Donald Trump 2024 presidential campaign

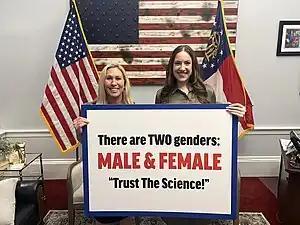
Georgia representative Marjorie Taylor Greene and Libs of TikTok founder Chaya Raichik, two Trump advocates and proponents of the 2020s reaction against the LGBTQ community; Trump's policies reflected this sentiment

Trump attempted to build a broad demographic coalition consisting of Latinos, Arab Americans, Black men, and young men—all groups that traditionally leaned Democratic. He spoke sharply against the economy under Biden's presidency, which resonated with all groups, and stoked culture war issues, appealing to Black and Latino men, who tend toward social conservatism. According to Patrick Ruffini, the former President stood to capitalize off of a gradual political phenomenon: that "the ties that once bound low-income and nonwhite voters to the Democratic Party ... were breaking". Trump also visited cities with concentrated Arab American populations. His efforts were bolstered by the Biden administration's pro-Israel stance on the Gaza war, and Kamala Harris' neglect of these cities throughout the campaign. To drive up turnout, Trump's campaign ran an unconventional ground game. He targeted irregular voters through community building, rather than traditional methods: door knocks, big party machinery, and paid media. Organizations such as Libre and Turning Point USA, besides driving forward an ideological agenda, assembled low propensity voters who felt alienated by the government and cultivated in them a sense of belonging to Trump's cause. As activist Tony Gavito explained, "Mobilizing people to turn out and cast a ballot is not nearly as powerful as organizing people to adopt an identity, commit to a cause, and join a collective effort to push for change".